RVL Aviation

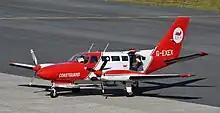
An RVL Aviation Cessna 404 at Sumburgh Airport. The aircraft operated for the Maritime and Coastguard Agency.

RVL Aviation was formed in 2007 after its predecessor, Air Atlantique, was dissolved into two separate businesses, West Atlantic UK and RVL Aviation. The company re-located from Coventry Airport to East Midlands Airport in 2010 upon the completion of its purpose-built hangar facility.